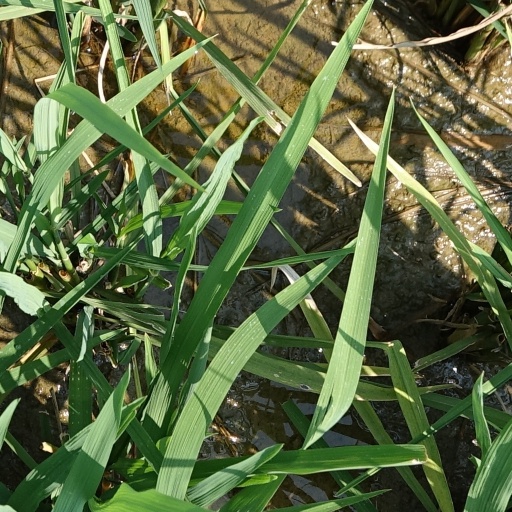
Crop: rice